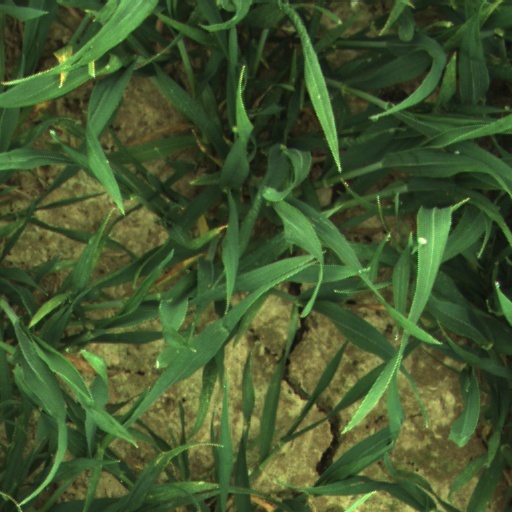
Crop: wheat